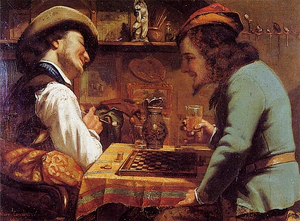
Gustave Courbet, né le 10 juin 1819 à Ornans et mort le 31 décembre 1877 à La Tour-de-Peilz, est un peintre et sculpteur français, chef de file du courant réaliste.
L'Art du crime est une série policière française créée par Angèle Herry-Leclerc et Pierre-Yves Mora, diffusée depuis le 17 novembre 2017 sur France 2. La première saison est diffusée à partir du 17 novembre 2017, la deuxième du 23 novembre 2018 et la troisième du 25 octobre 2019.